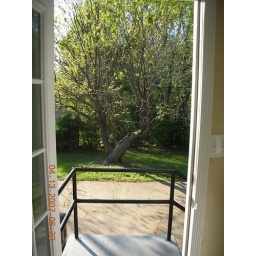
Standing in the kitchen looking out the back door